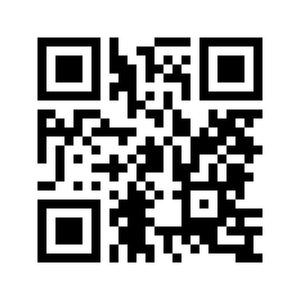
QRpedia
QRpedia QR-kode for internettadressen http://en.qrwp.org/QRpedia
QRpedia er et website som kan generere QR-koder, der kan kombinere en given Wikipedia-artikel med sprogindstillingen på mobiltelefonen som scanner stregkoden. Dermed kan man ved hjælp af en enkelt QR-kode lade brugeren læse den aktuelle Wikipedia-artikel på sit eget sprog.